Cinema of Europe

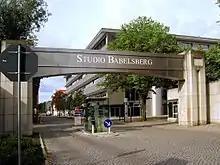
The Babelsberg Studio near Berlin, Germany, was the first large-scale film studio in the world (founded 1912) and still produces international movies every year.

According to one study, "In the 1900s the European film industry was in good shape. European film companies pioneered both technological innovations such as projection, colour processes, and talking pictures, and content innovations such as the weekly newsreel, the cartoon, the serial, and the feature film. They held a large share of the US market, which at times reached 60 percent.